Thuja plicata

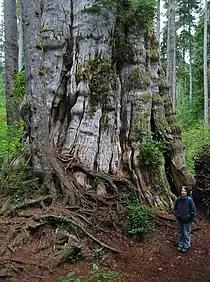
The Quinault Lake Redcedar was the world's largest western redcedar.

The soft red-brown timber has a tight, straight grain and few knots. It is valued for its distinct appearance, aroma, and its high natural resistance to decay, being extensively used for outdoor construction in the form of posts, decking, shingles, and siding. It is commonly used for the framing and longwood in lightweight sail boats and kayaks. In larger boats it is often used in sandwich construction between two layers of epoxy resin and/or fiberglass or similar products. Due to its light weight driedit is about 30% lighter than common boat building woods, such as mahogany. For its weight it is quite strong but can be brittle. It glues well with epoxy resin or resorcinol adhesive.